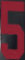
Number: 5